Mare Island Naval Shipyard

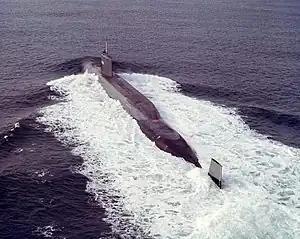
UGM-27 Polaris ballistic missile submarine

The Marine Corps training continued after World War I until 1921, when the Marine Corps recruitment center opened in San Diego. The MINSY Marine Corps detachment continued to occupy Building M37 until 1996, but never regained its pre-1921 importance. From around 1922 to 1937, an airfield was established west of the Marine Barracks (Building M37) as a support base for the Navy's first aircraft carrier, , which had her origin at Mare Island. When "Langley" was at MINSY for repairs, her planes had to be removed to the MINSY airfield, which was also used for training. At her overhaul at MINSY in 1925, her deck was extended 23 feet, increasing her complement of planes to two full squadrons (36 planes). From October 1936 to February 1937, she was converted to a seaplane tender at MINSY.